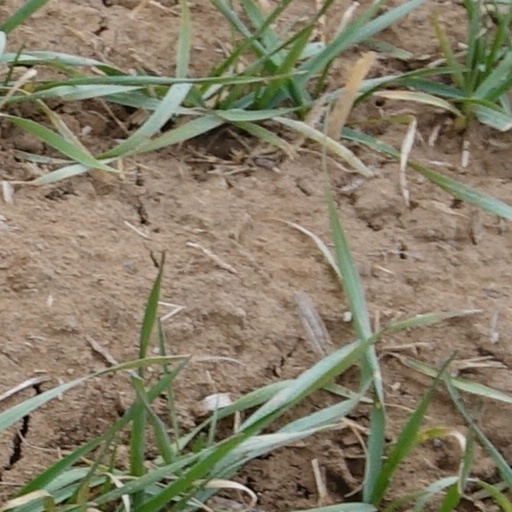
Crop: wheat